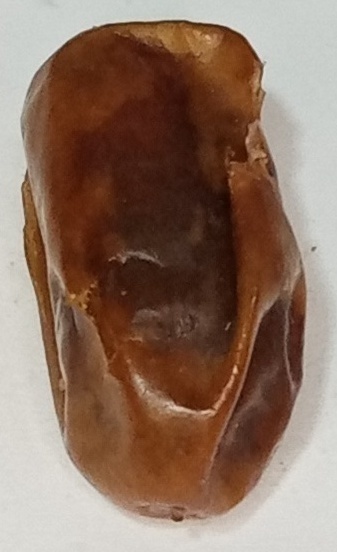
Variety: fasli-toto
Size: large
Grade: grade-1